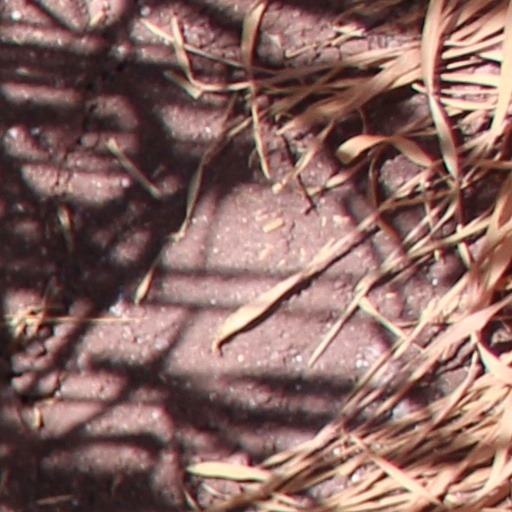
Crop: wheat